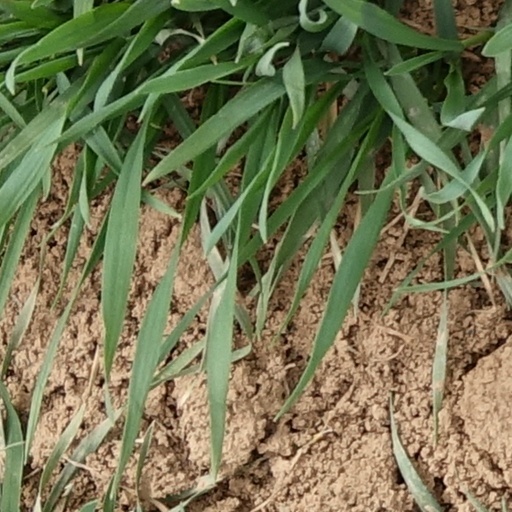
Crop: wheat